Parking

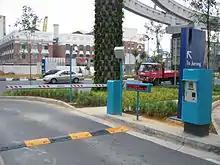
Electronic Parking System exit gate

Parking is one of the most important Intermediate goods in the modern market economy. Early economic analysis treated parking only as an end-of-trip cost. However, later work has recognised that parking is a major use of land in any urban area. According to the International Parking Institute, "parking is a $25 billion industry and plays a pivotal role in transportation, building design, quality of life and environmental issues". Annual parking revenue in the US alone is $10 billion.